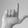
ASL letter: L